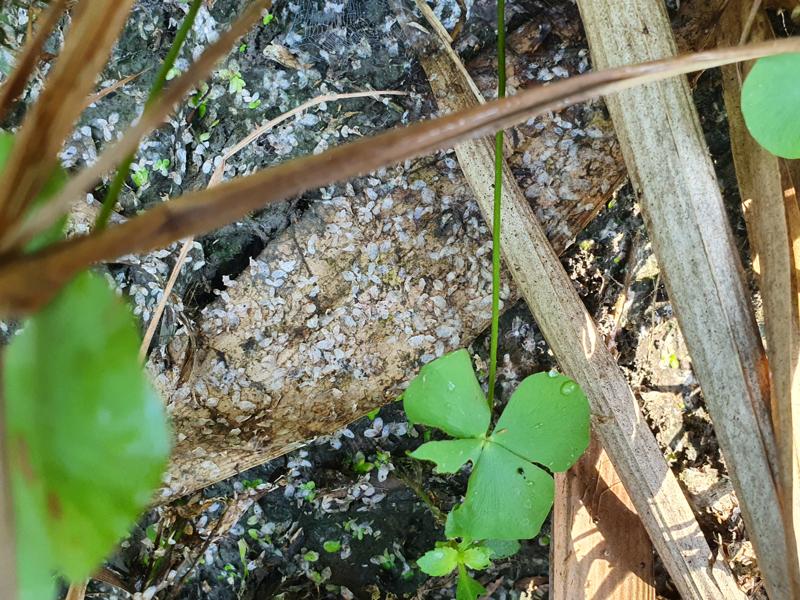
Weed species: Marsilea minuta